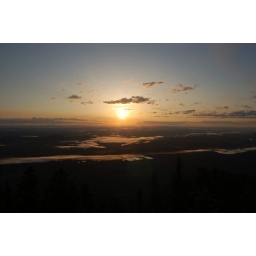
A wonderful sunrise on the top of a mountain near 70 Mile house